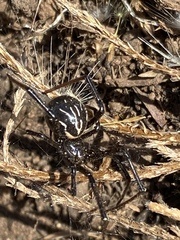
Species: Lactrodectus_hesperus